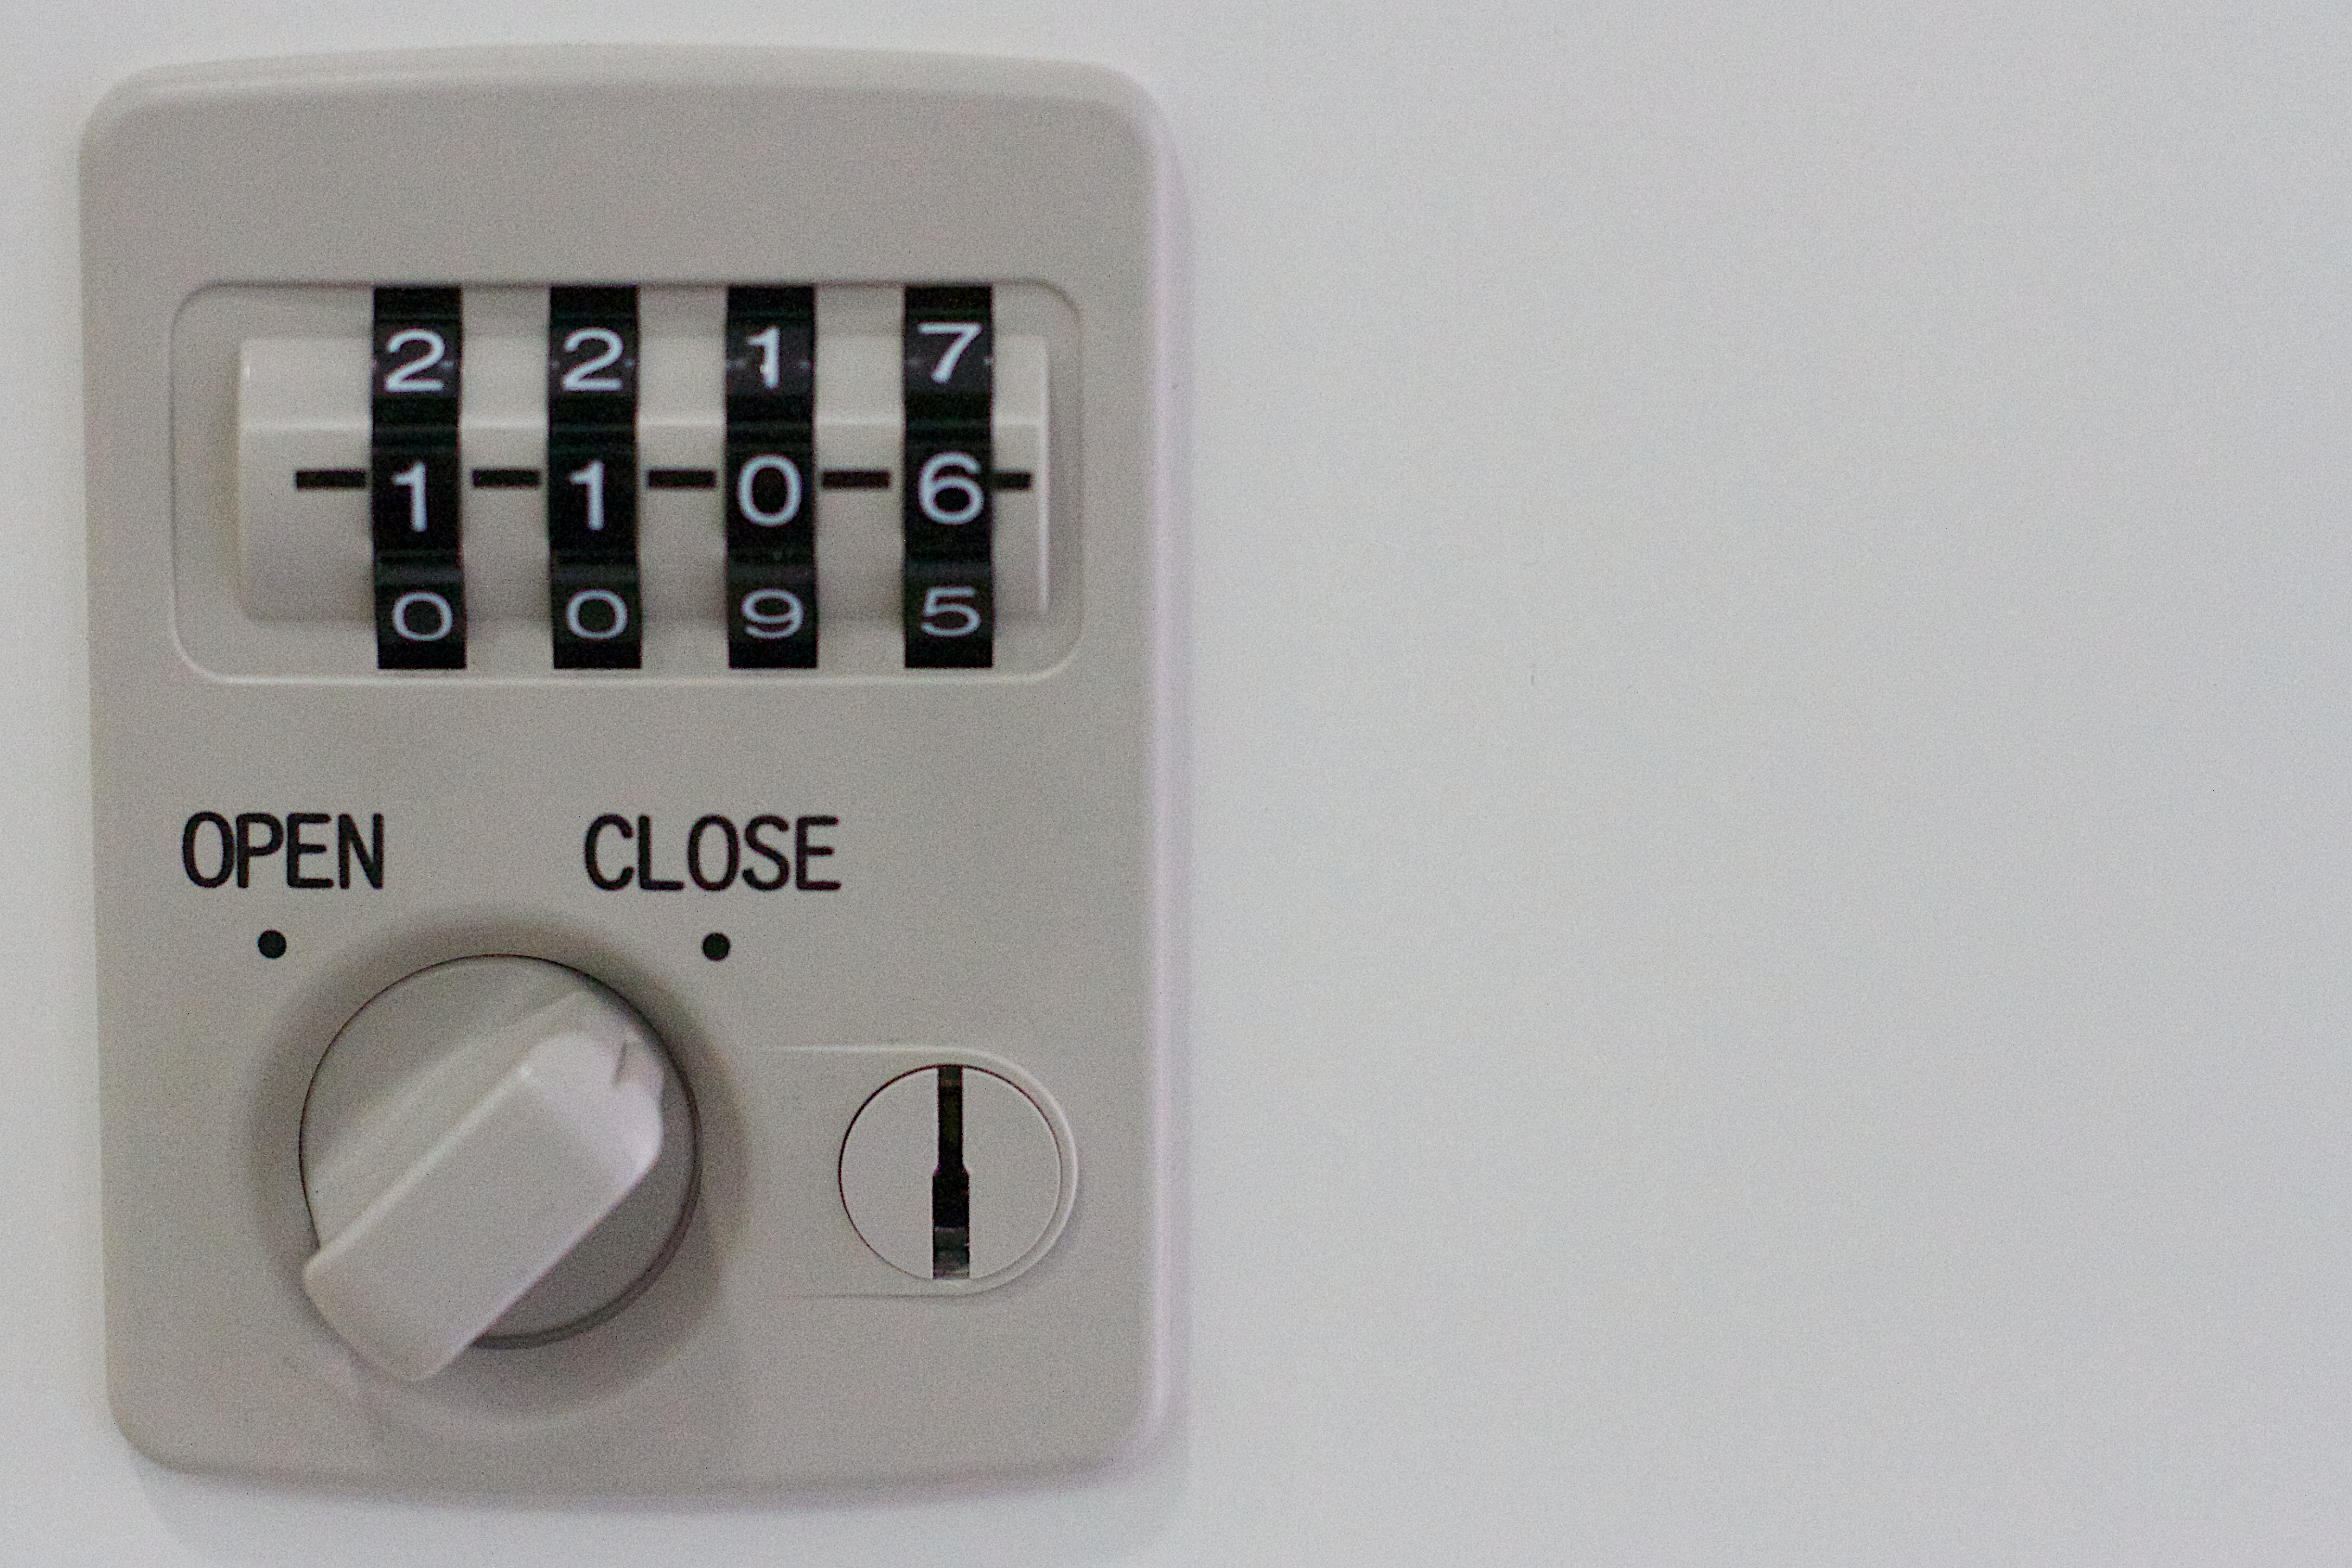
open, technology, clock, product, electronics, ds106, 106, security alarm